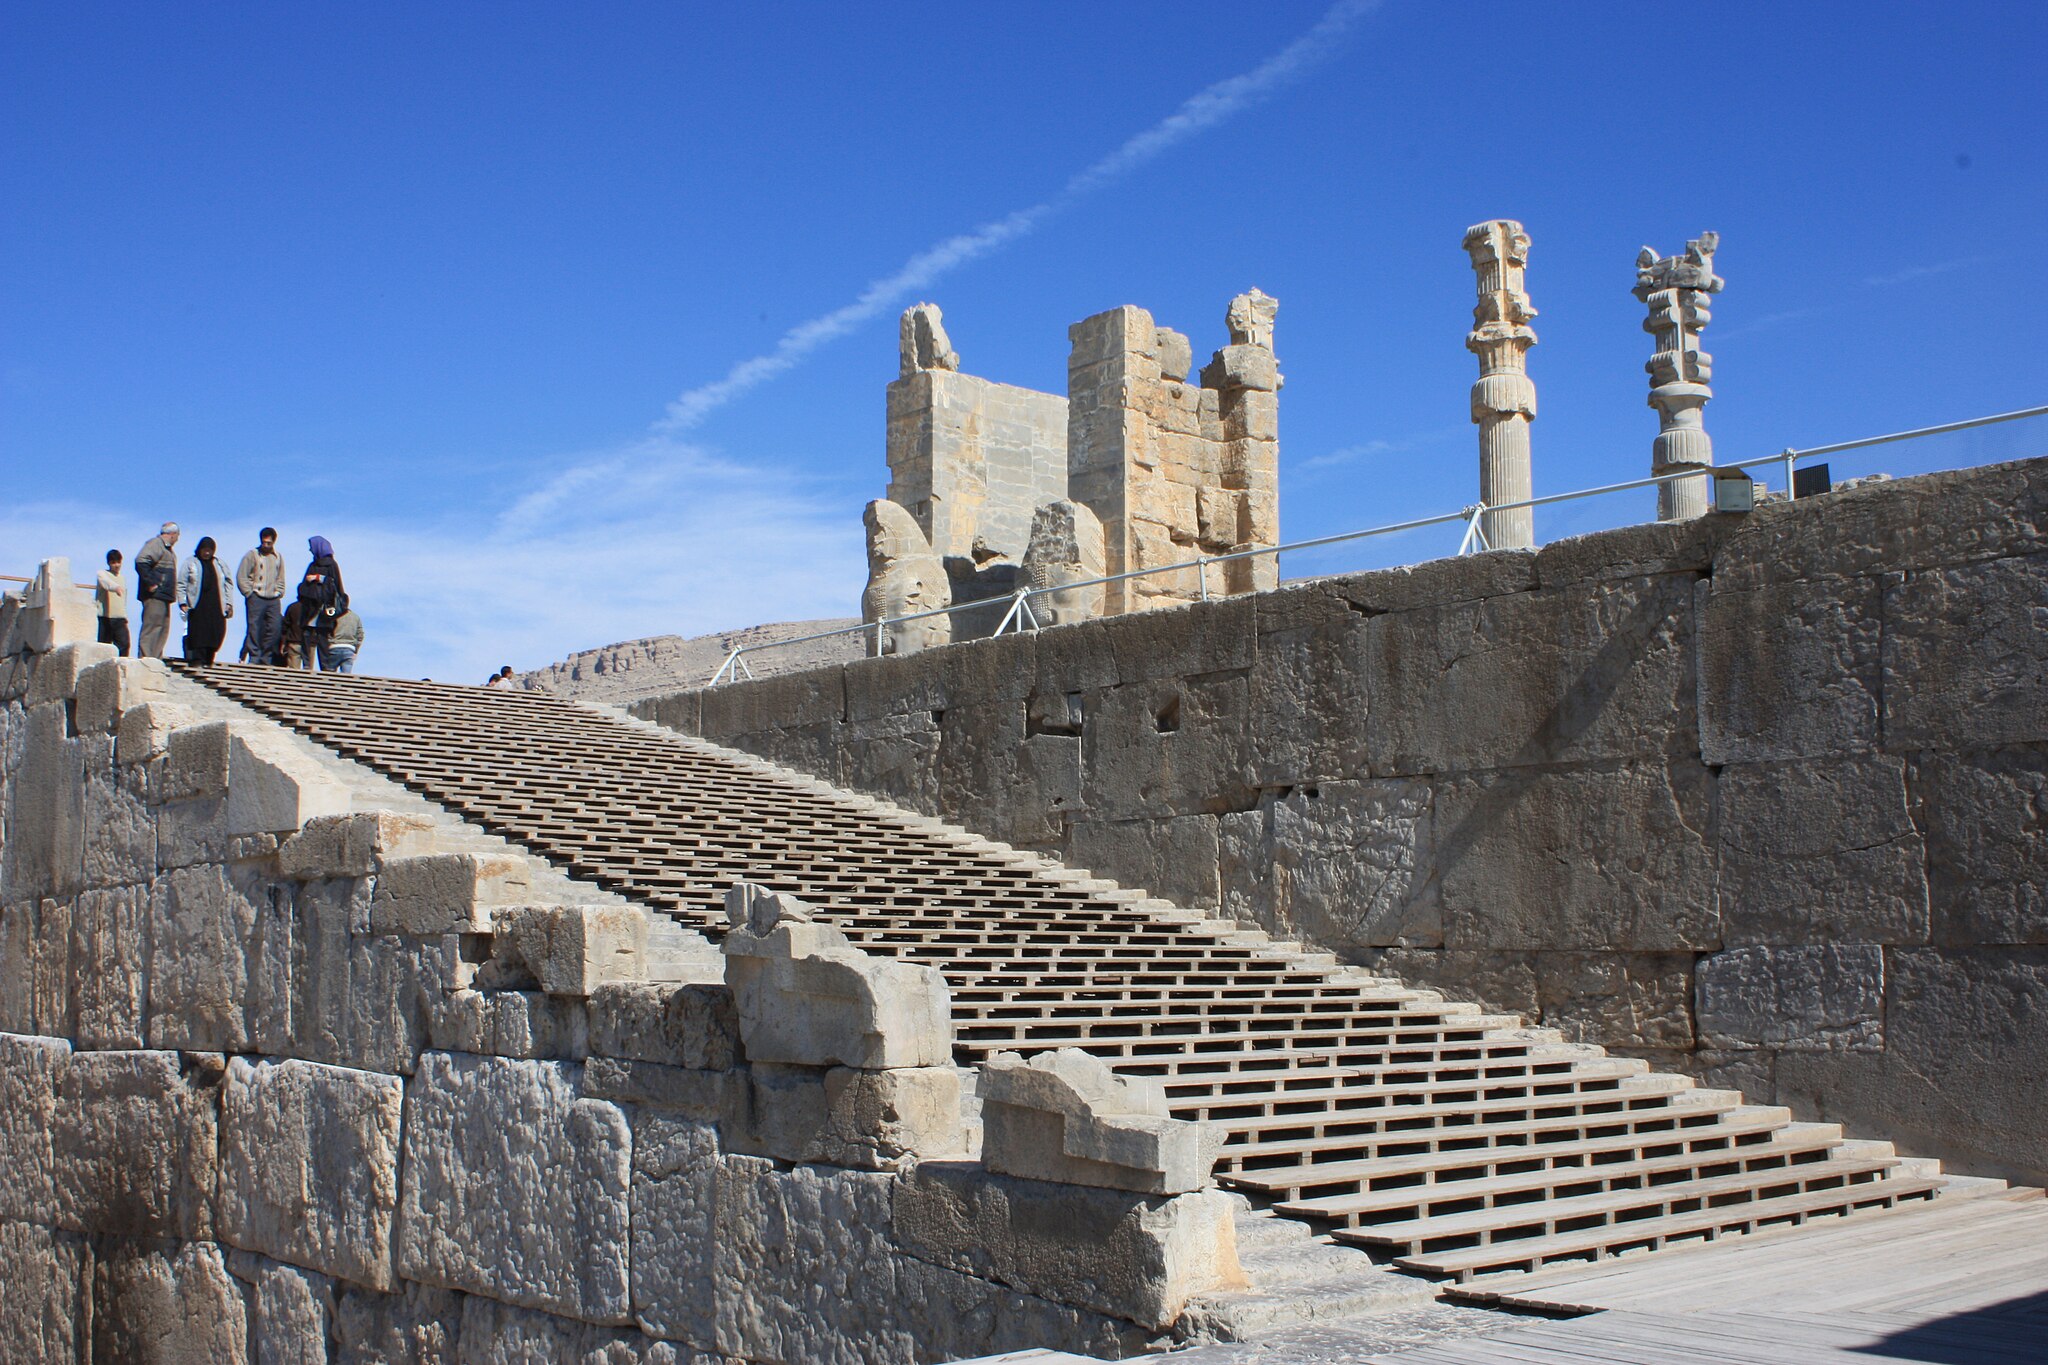
Title: Takhtejamshid13
Description: Persepolis in Shiraz
Date: 2009-03-02
Categories: GFDL, Taken with Canon EOS 450D, Wooden stairs, License migration redundant, Self-published work, Entrance stairs, Outside stairs in Iran, Wooden stairs in Iran, Remote views of Gate of All Nations, Stairs of All Nations in Persepolis